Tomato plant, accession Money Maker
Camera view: vertical (180 deg); turntable rotation: 210 degrees
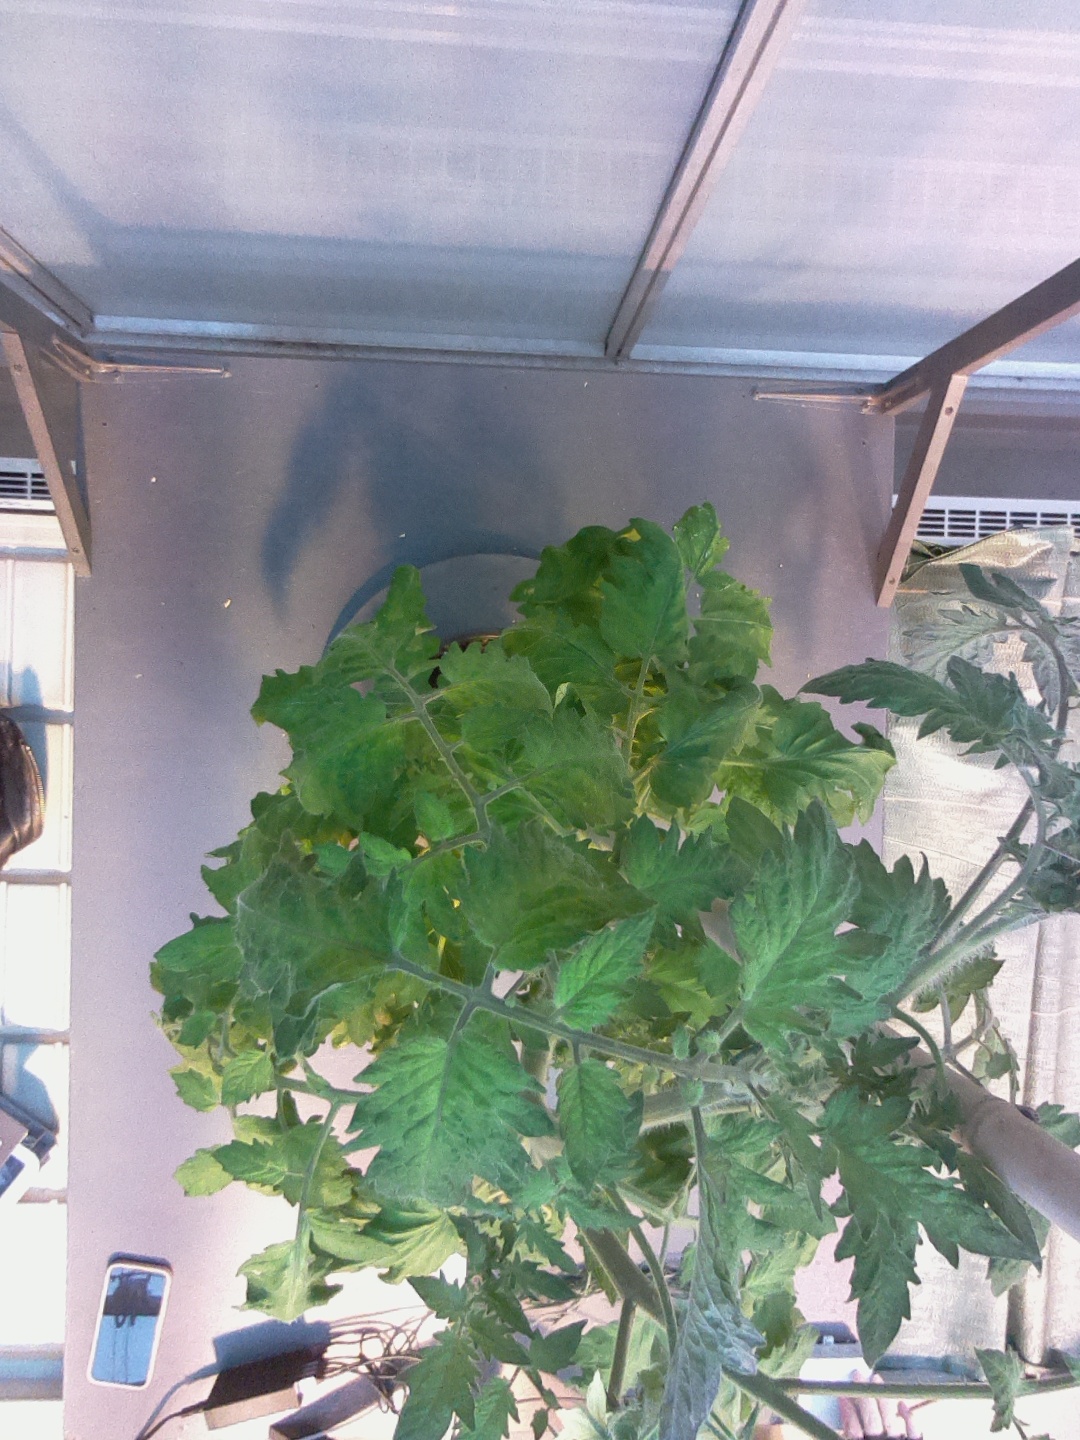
BBCH growth stage 69: End of flowering, 90%-100% of flowers open, more petals falling